Indian religions

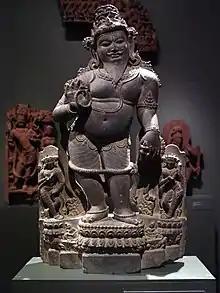
Saga Agastya, father of Tamil literature

Buddhism was historically founded by Siddhartha Gautama, a Kshatriya prince-turned-ascetic, and was spread beyond India through missionaries. It later experienced a decline in India, but survived in Nepal and Sri Lanka, and remains more widespread in Southeast and East Asia.